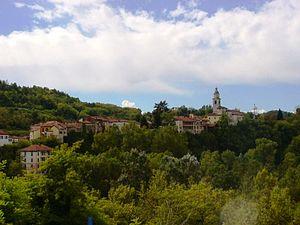
Spigno Monferrato est une commune de la province d'Alexandrie dans le Piémont en Italie.